Albert Kindler

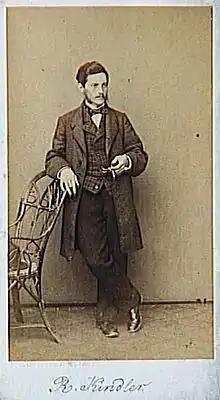
Albert Kindler; photograph by Arnold Overbeck

Albert Kindler (1833, Allensbach – 4 April 1876, Merano) was a German genre painter in the late Romantic style; associated with the Düsseldorfer Malerschule.